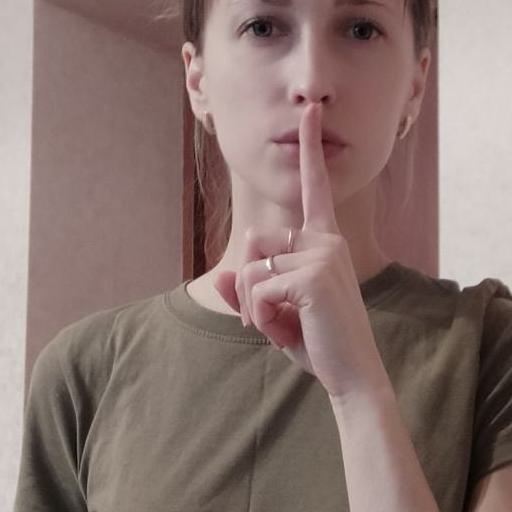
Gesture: mute